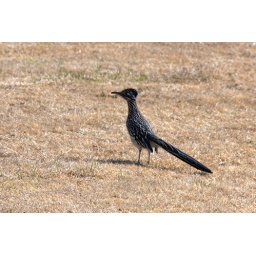
Road Runner spotted in Las Colinas, Irving, TX near highway 114 and O'Connor Road. (before he saw me)